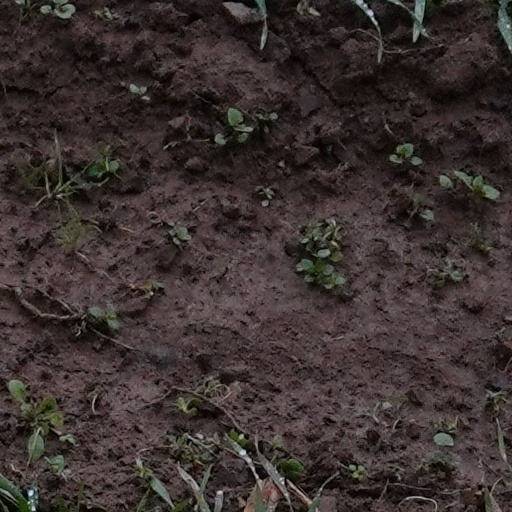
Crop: wheat